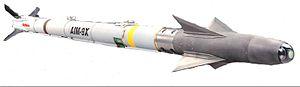
Les Forces aériennes suisses sont, avec les forces terrestres, l'une des deux branches des forces armées suisses.